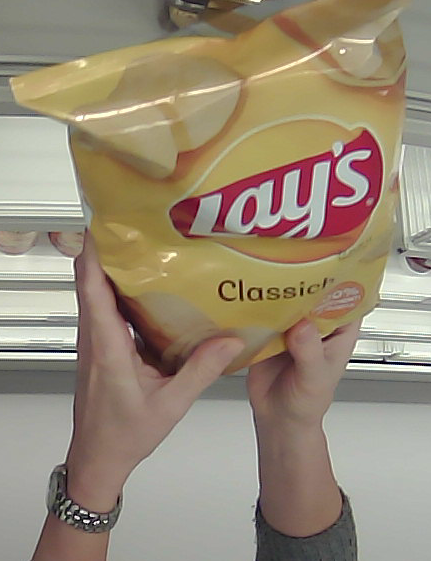
Product: lays_classic